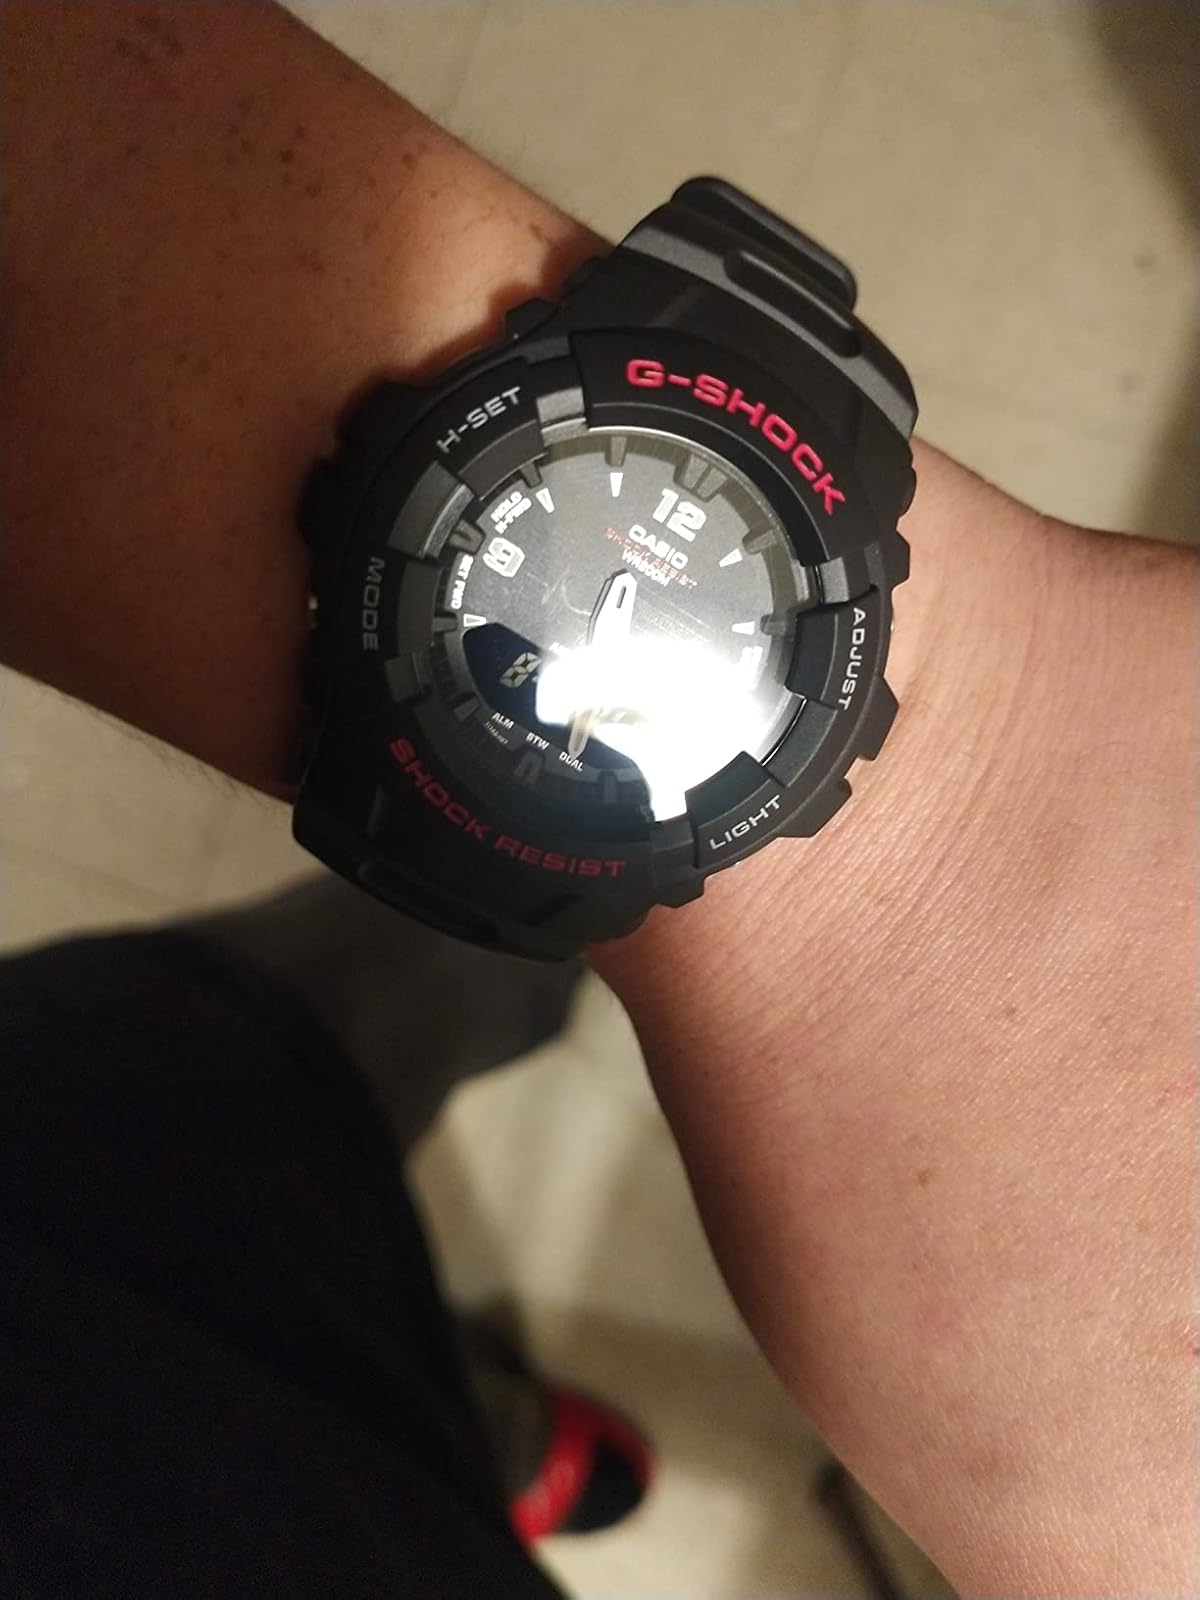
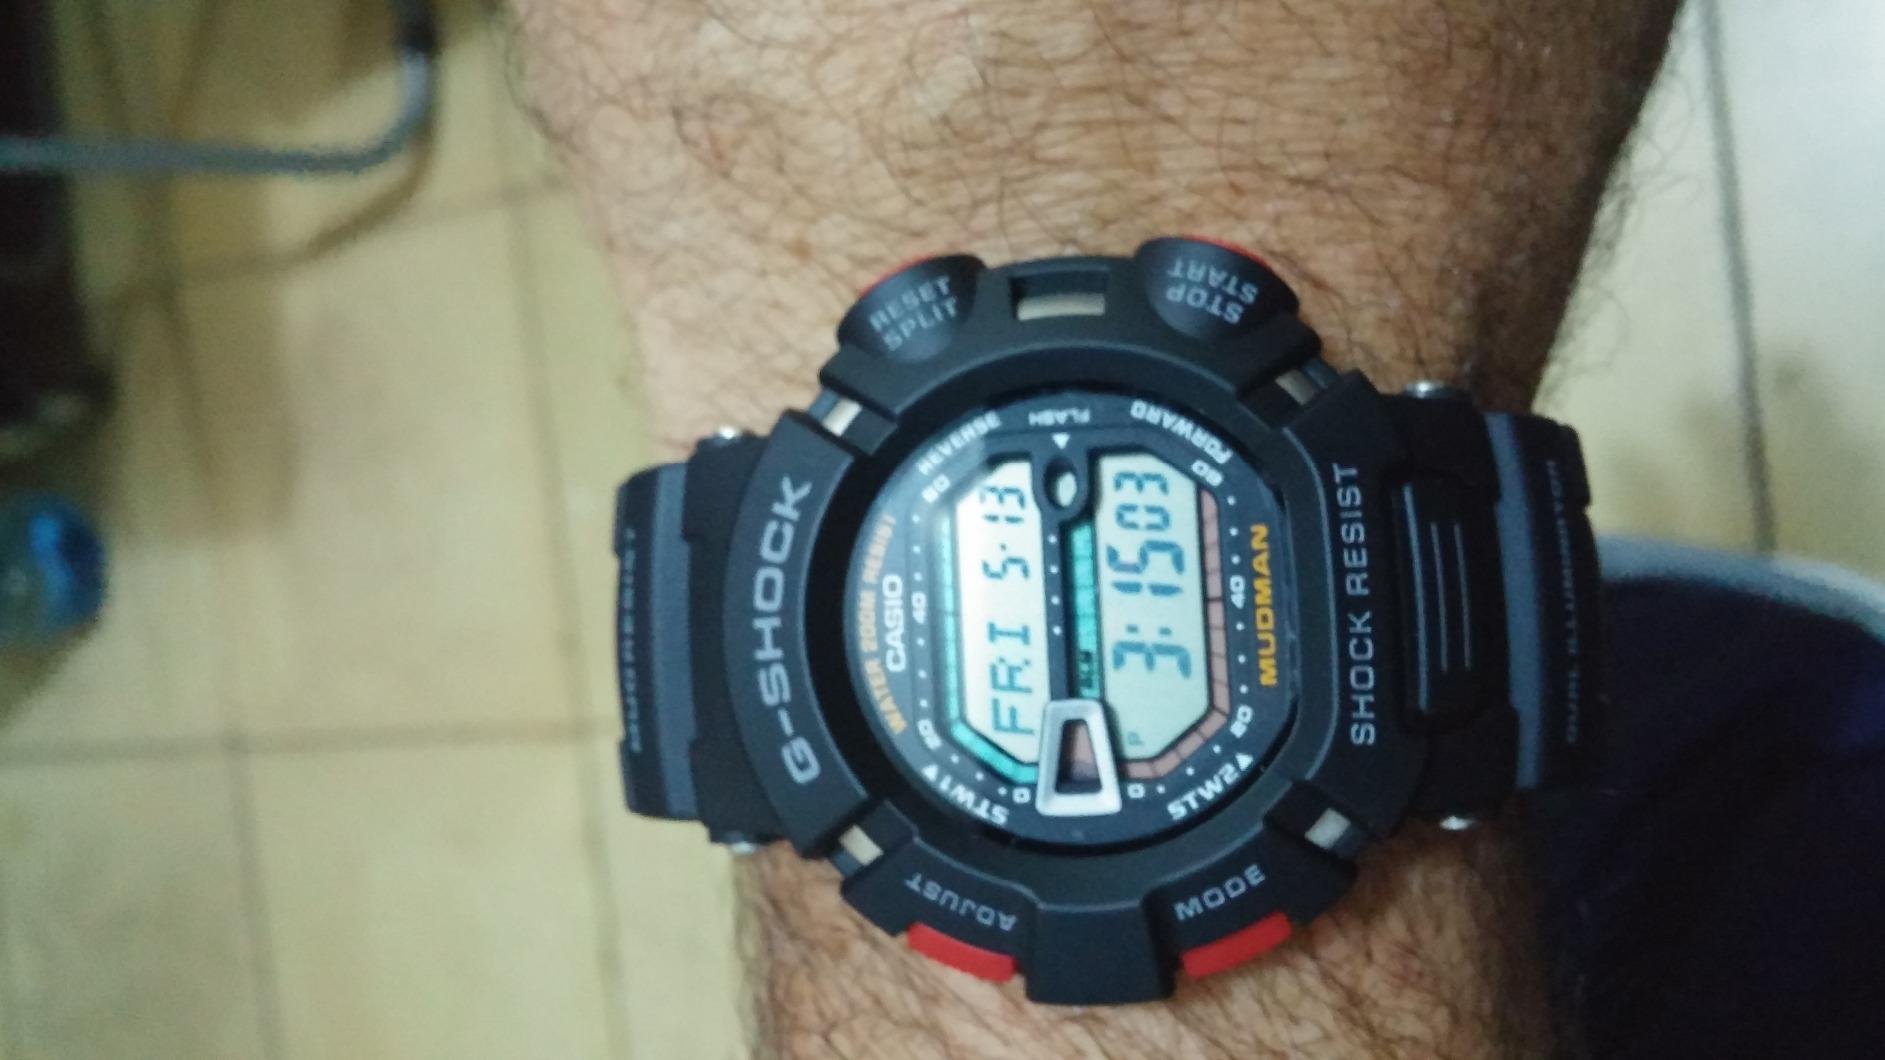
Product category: accessories_watch
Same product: no